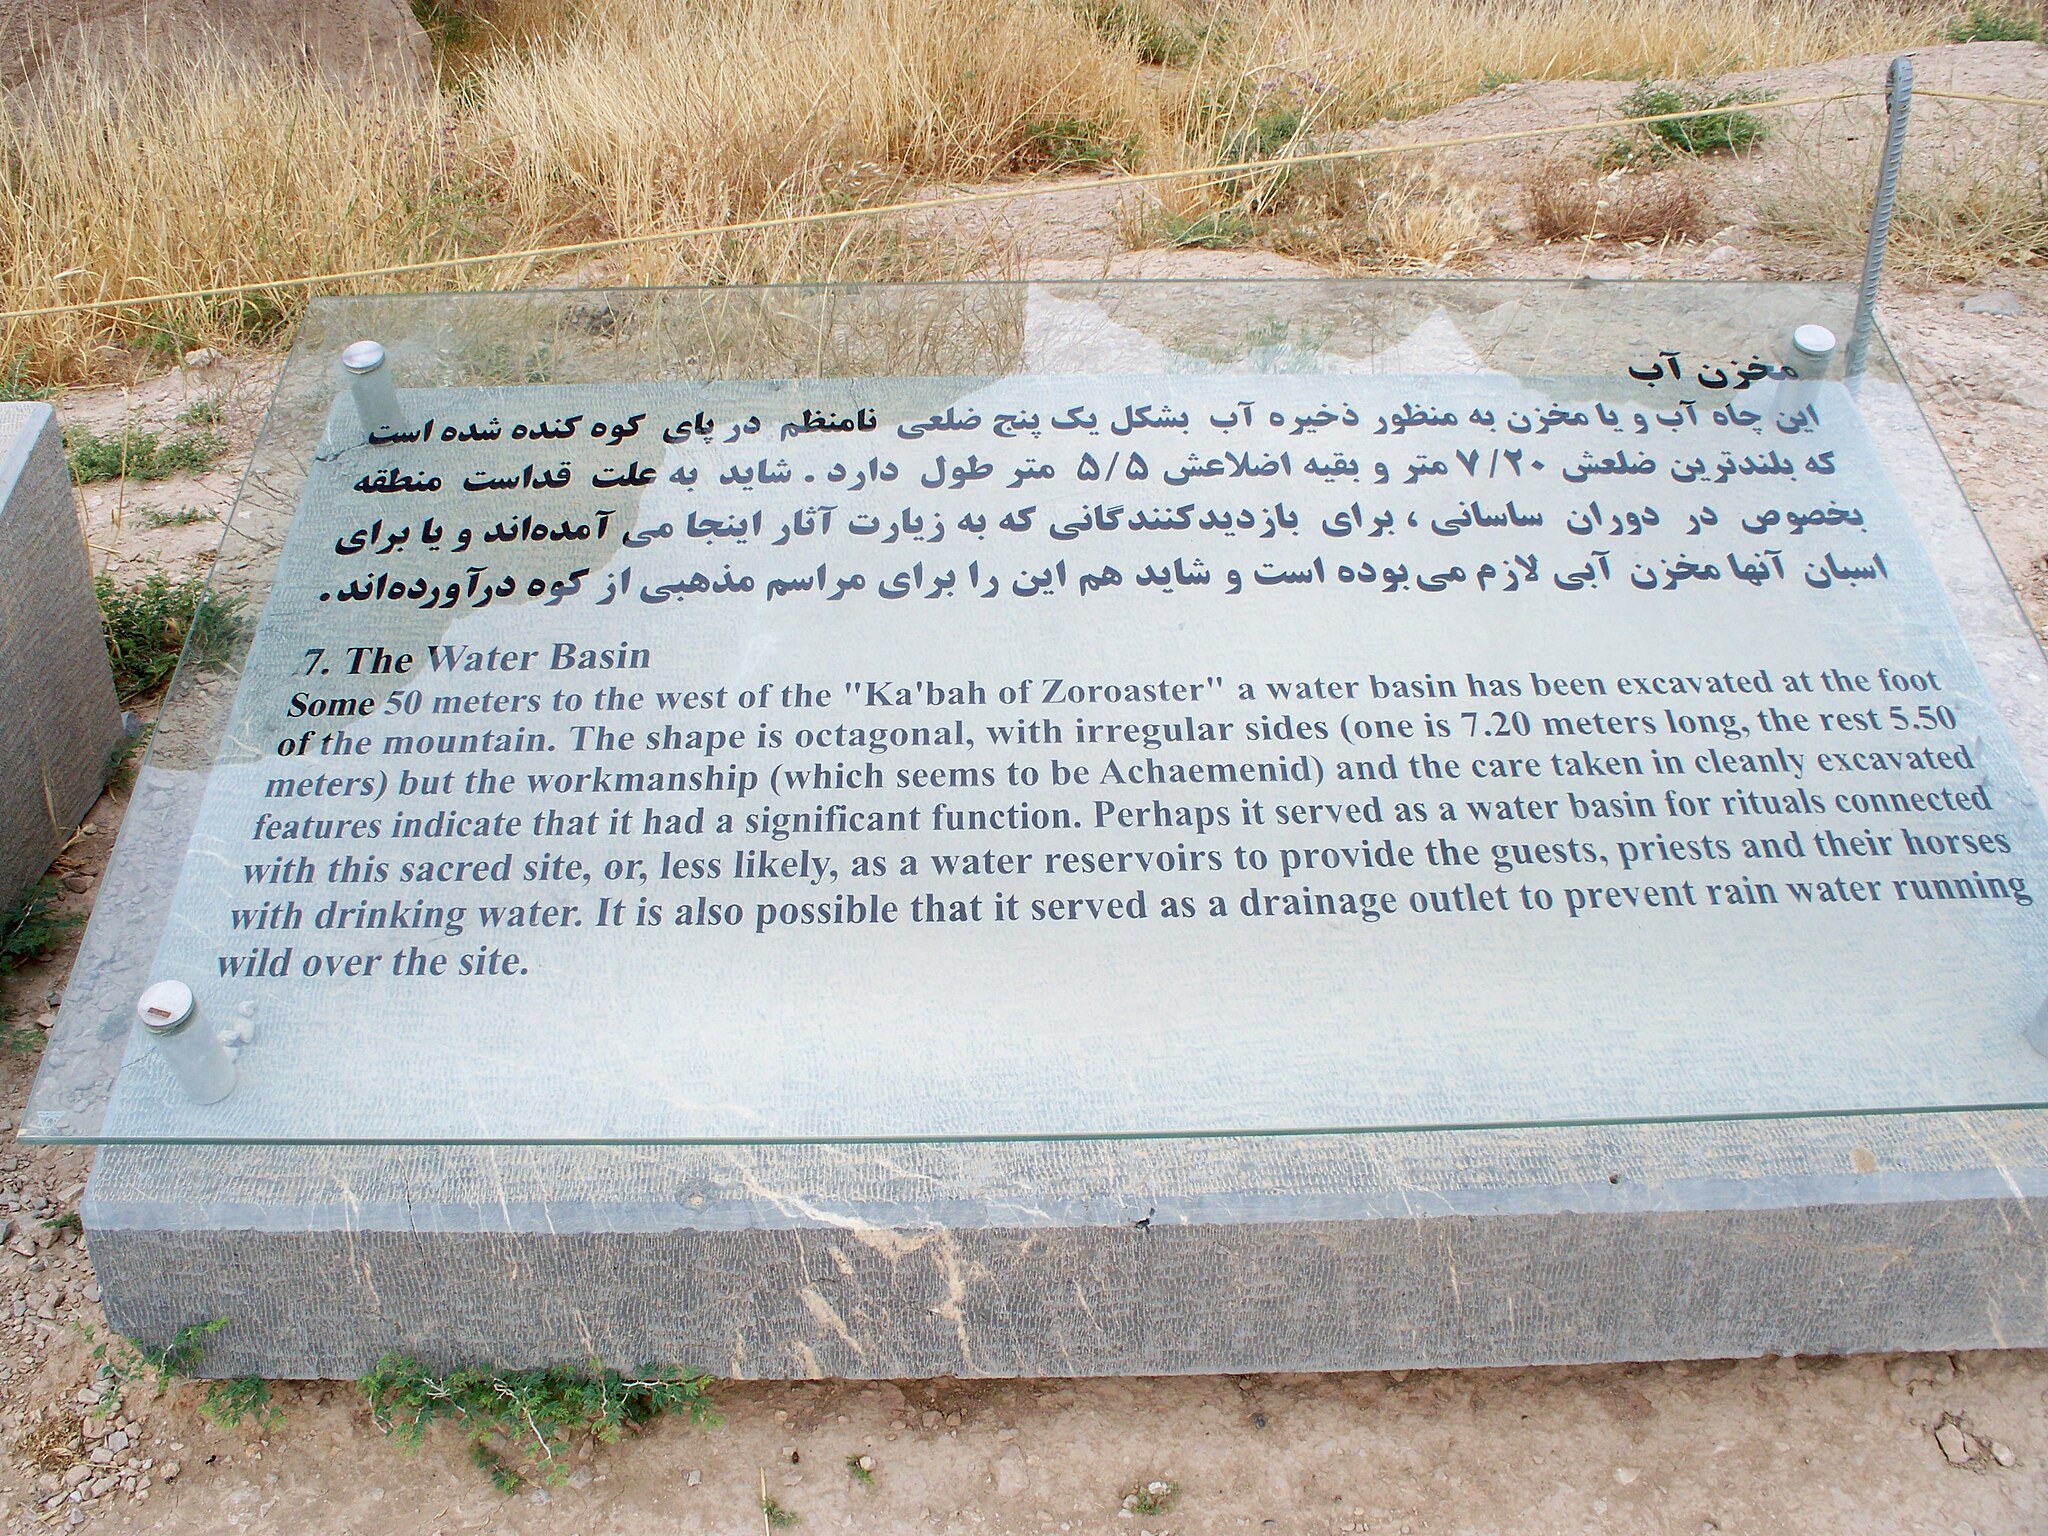
Title: Naqsh-E Rostam, Iran (31) (27997889993)
Description: Naqsh-E Rostam, Iran (31)
Date: 2008-01-01 12:10
Categories: Naqsh-e Rustam, Flickr images reviewed by FlickreviewR 2, Files uploaded by Orizan, Photographs by Sasha India